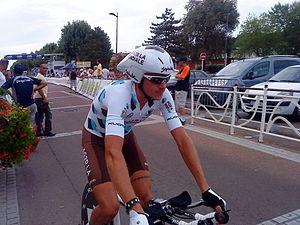
John Gadret à l'arrivée du prologue du Tour de l'Ain 2010
John Gadret, né le 22 avril 1979 à Épernay, est un coureur cycliste français, membre de l'équipe USO Bruay-la-Buissière. Professionnel depuis 2004, il est spécialiste du cyclo-cross et grimpeur. Il a été deux fois champion de France de cyclo-cross, en 2004 et 2006 et s'est classé troisième du Tour d'Italie 2011, dont il a remporté une étape.